Frank Lockhart (diplomat)

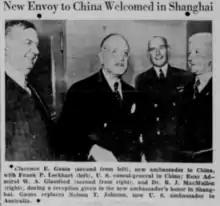
Lockhart, Clarence E. Gauss, Admiral William A. Glassford and RJ McMullen in Shanghai 1941

In 1914, Lockhart joined the United States Department of State as assistant chief of the Division of Far Eastern Affairs, eventually rising to chief of the division. He was involved in the Washington Naval Conference on arms control. In 1925, he was appointed U.S. Consul-General in Hankou. and between 1931 and 1933, was U.S. Consul-General in Tianjin. In 1933, he was transferred to the U.S. Embassy in Peiping as Counsellor. Lockhart was appointed Consul-General in Shanghai, in 1939 serving until December 7, 1941, when the Consulate was occupied at the beginning of the Pacific War. He was interned until he was repatriated in mid-1942 on the MS "Gripsholm".